Charles de La Vieuville

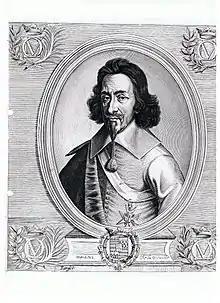

Charles de La Vieuville (15829 January 1653) first styled "Marquis of La Vieuville" but later created "1st Duke of La Vieuville" was an important French noble and Superintendent of Finances of France from 1623 to 1624 and once again from 1651 to 1653 .